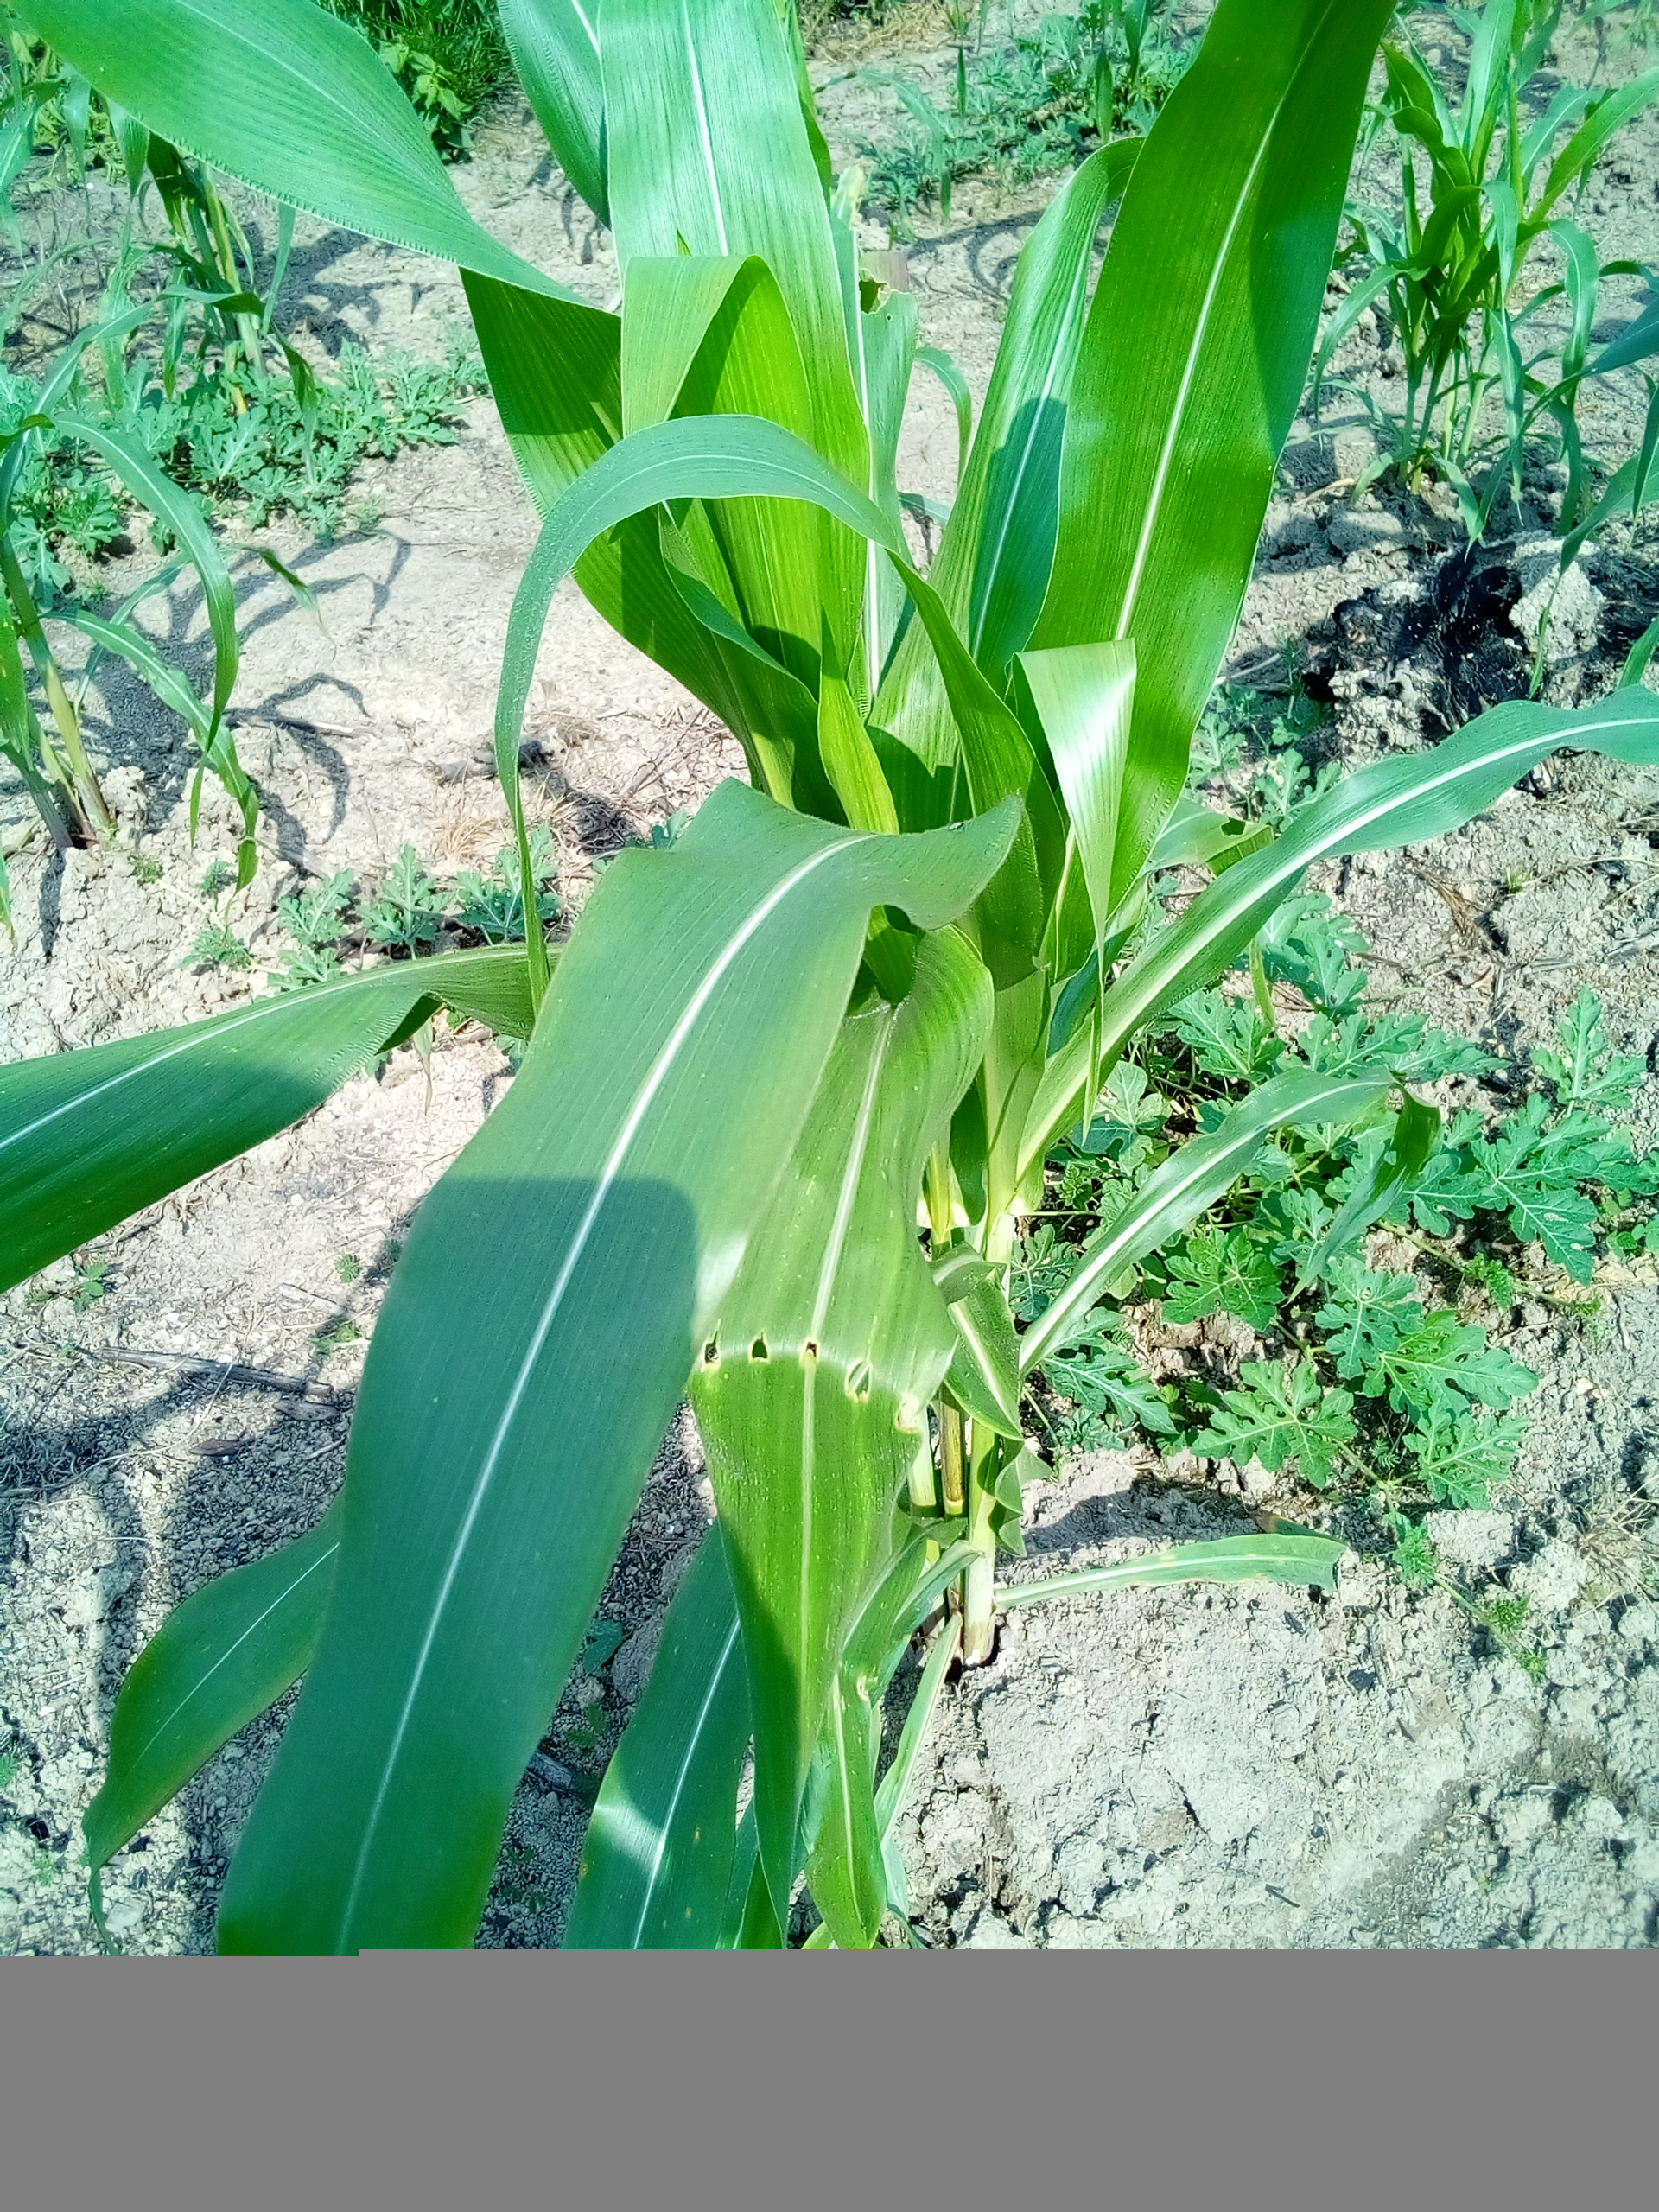
Label: zonocerus_variegatus